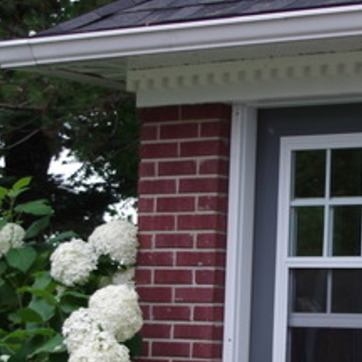
Material: brick